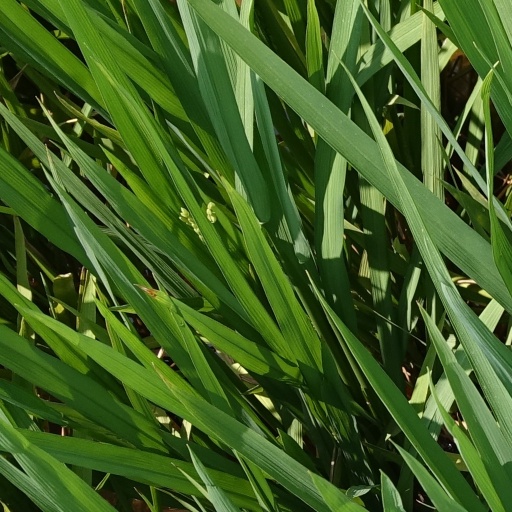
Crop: rice